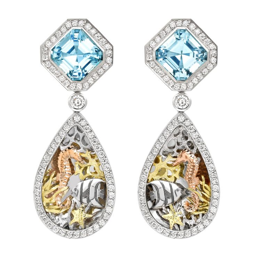
earrings in yellow , white and red gold depict a world beneath the sea .